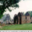
Label: castle